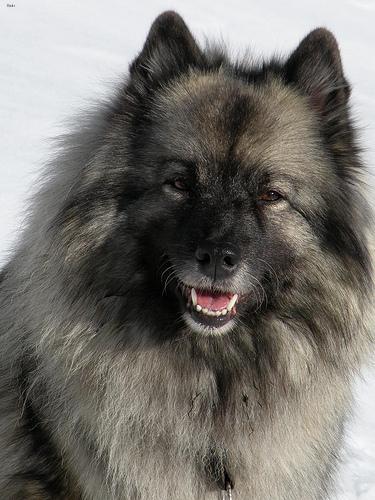
Breed: keeshond